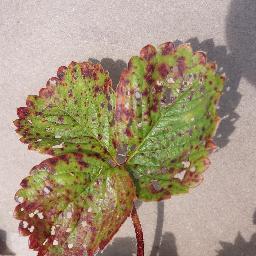
Label: Strawberry___Leaf_scorch